Sicilian Baroque

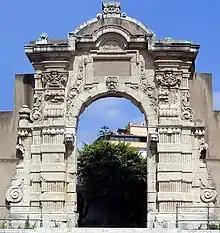
Illustration 4: Messina's Porta Grazia, with its mouldings, scrolls and masks was widely copied all over Catania immediately following the quake.

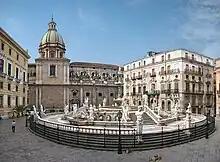
Illustration 5: Piazza Pretoria, Palermo. The Fontana Pretoria (circa 1554) by Francesco Camilliani is a rare example of high Renaissance architecture in the capital city. Behind the fountain is the Church of Santa Caterina (circa 1556), with its spectacular Baroque dome (which was added later).

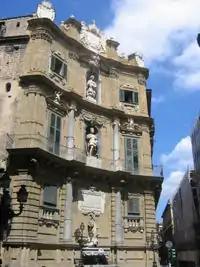
Illustration 6: Early Sicilian Baroque: Quattro Canti, Palermo, (circa 1610)

Baroque architecture is a European phenomenon originating in 17th-century Italy; it is flamboyant and theatrical, and richly ornamented by architectural sculpture and an effect known as "chiaroscuro", the strategic use of light and shade on a building created by mass and shadow.